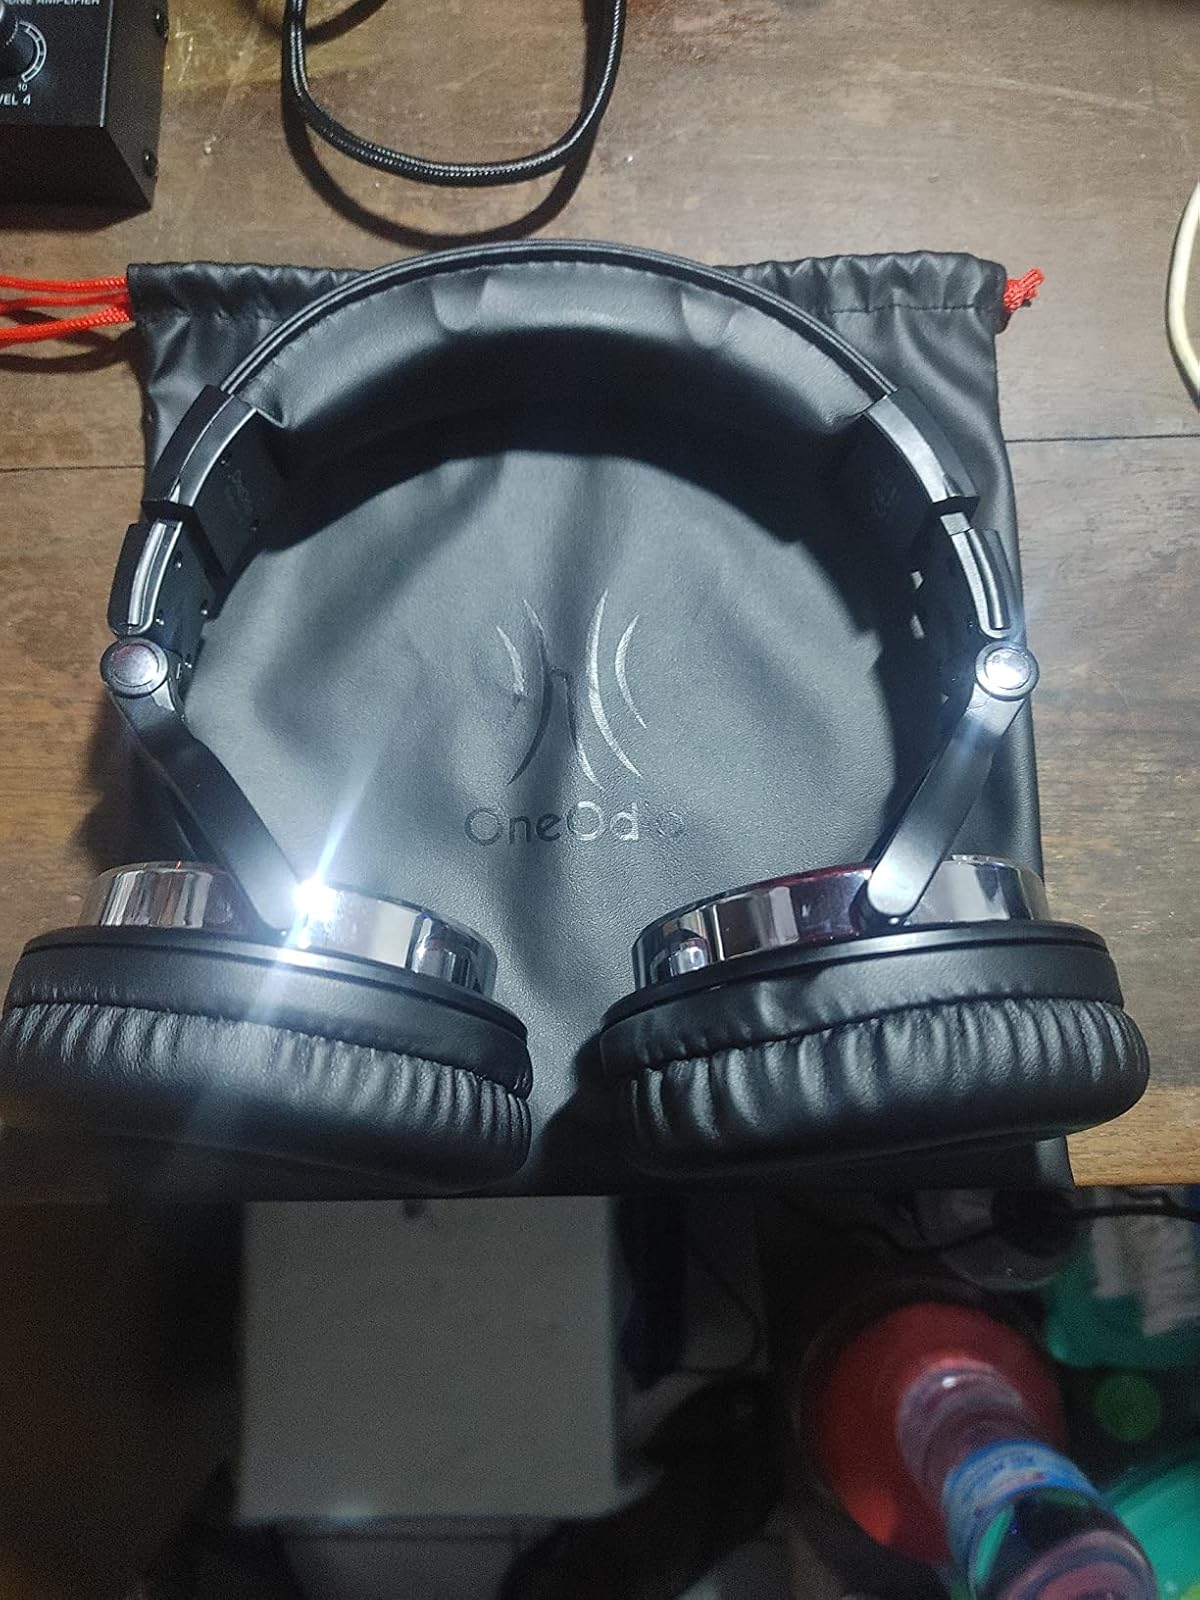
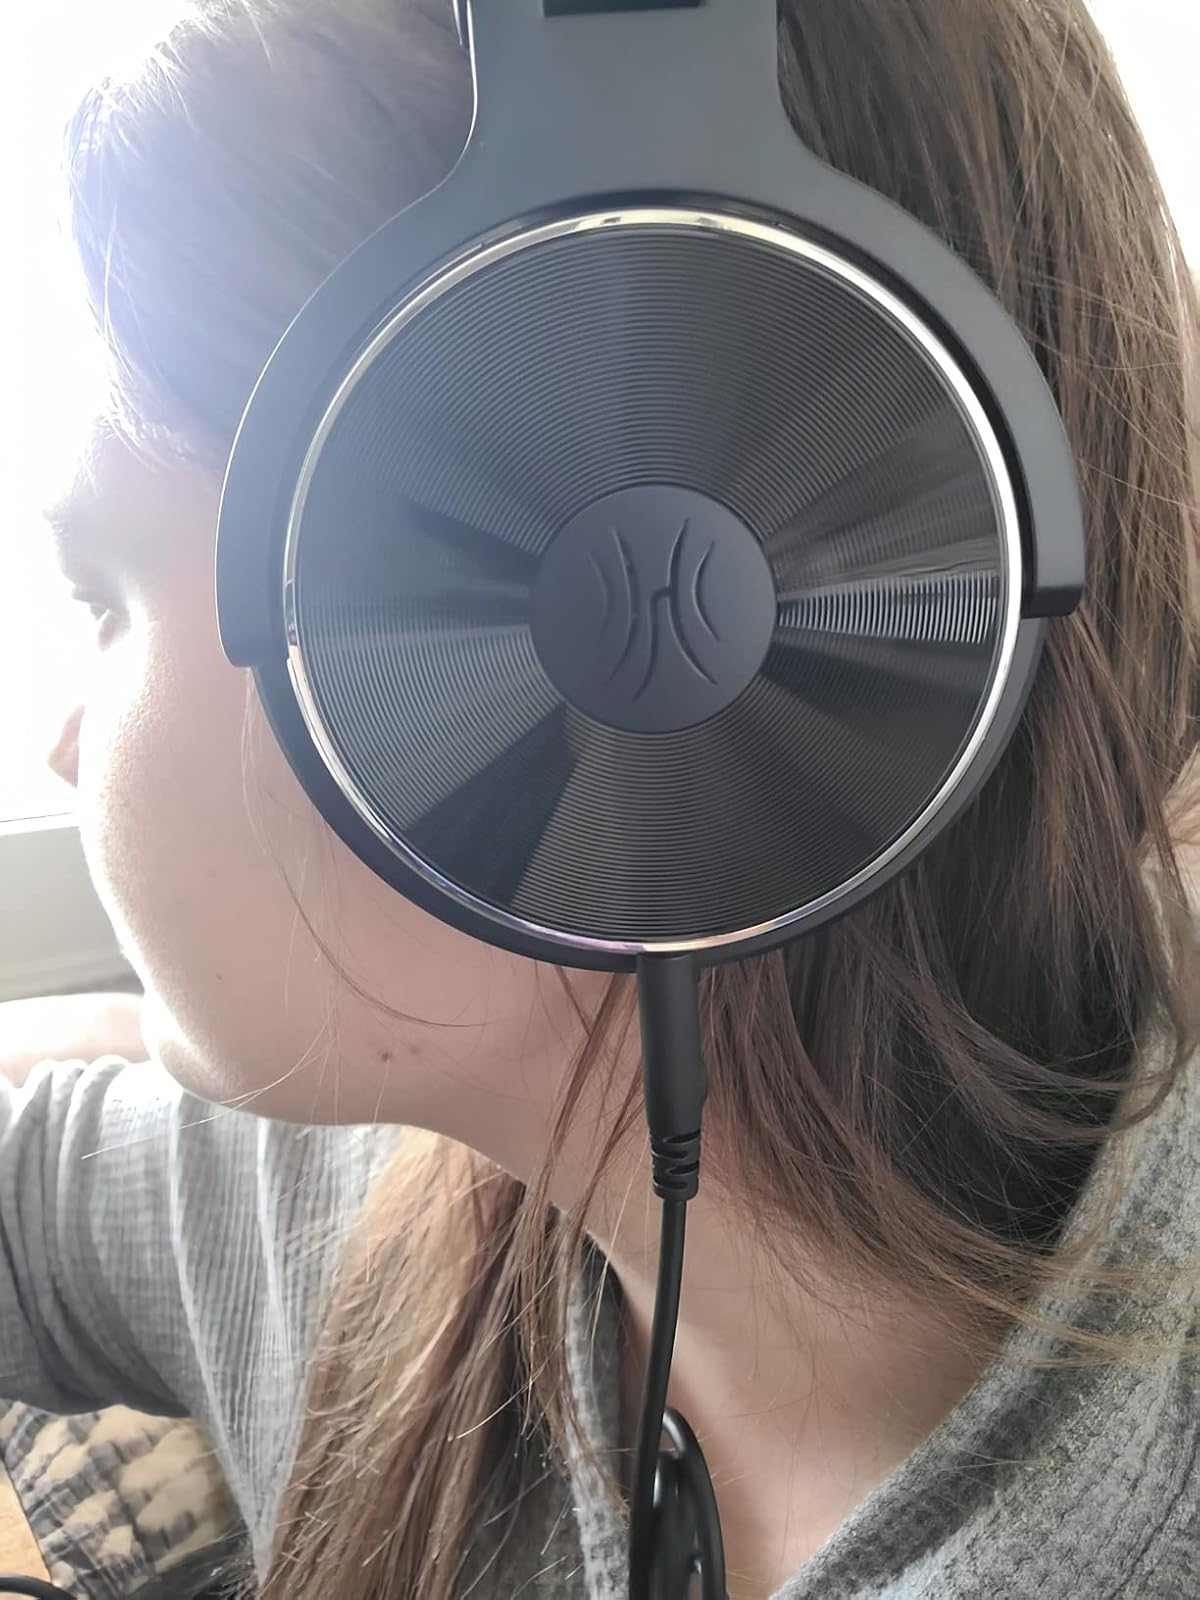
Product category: headphones
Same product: yes